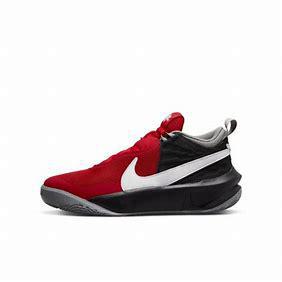
Brand: Nike
Model: Team Hustle D 10